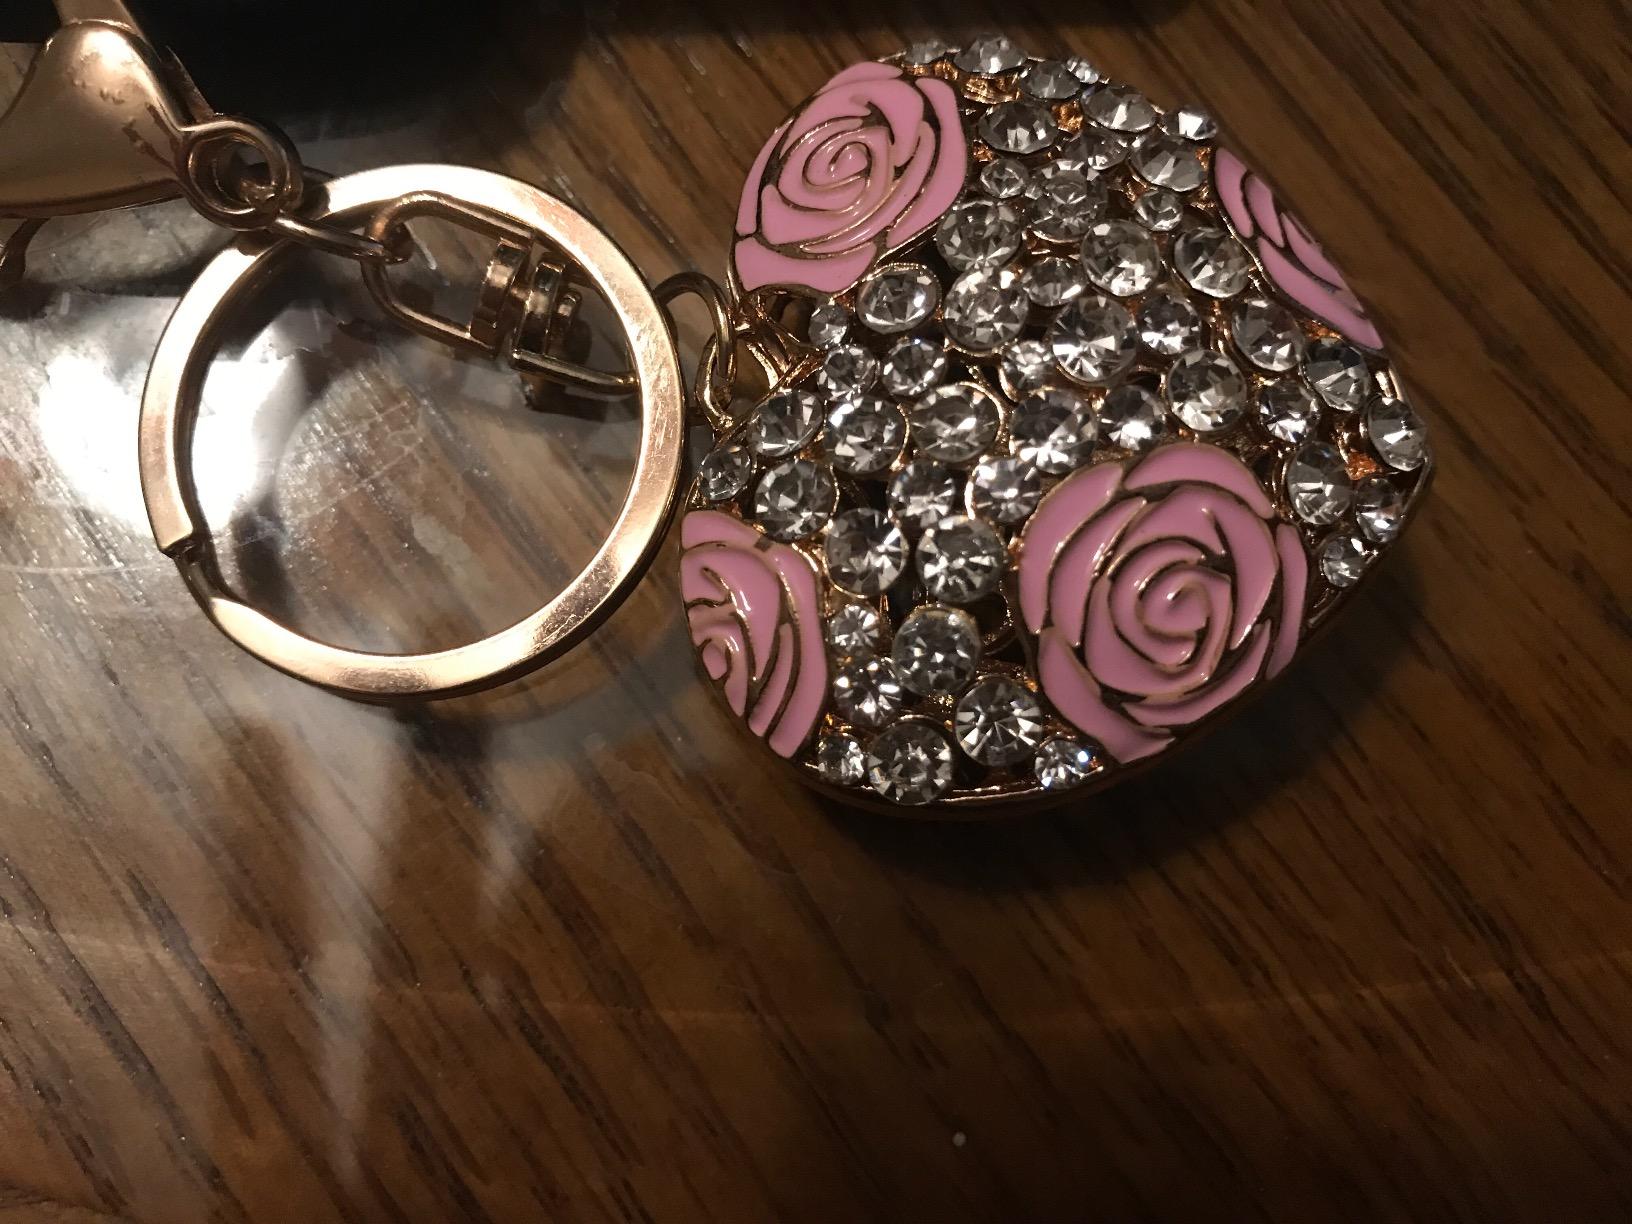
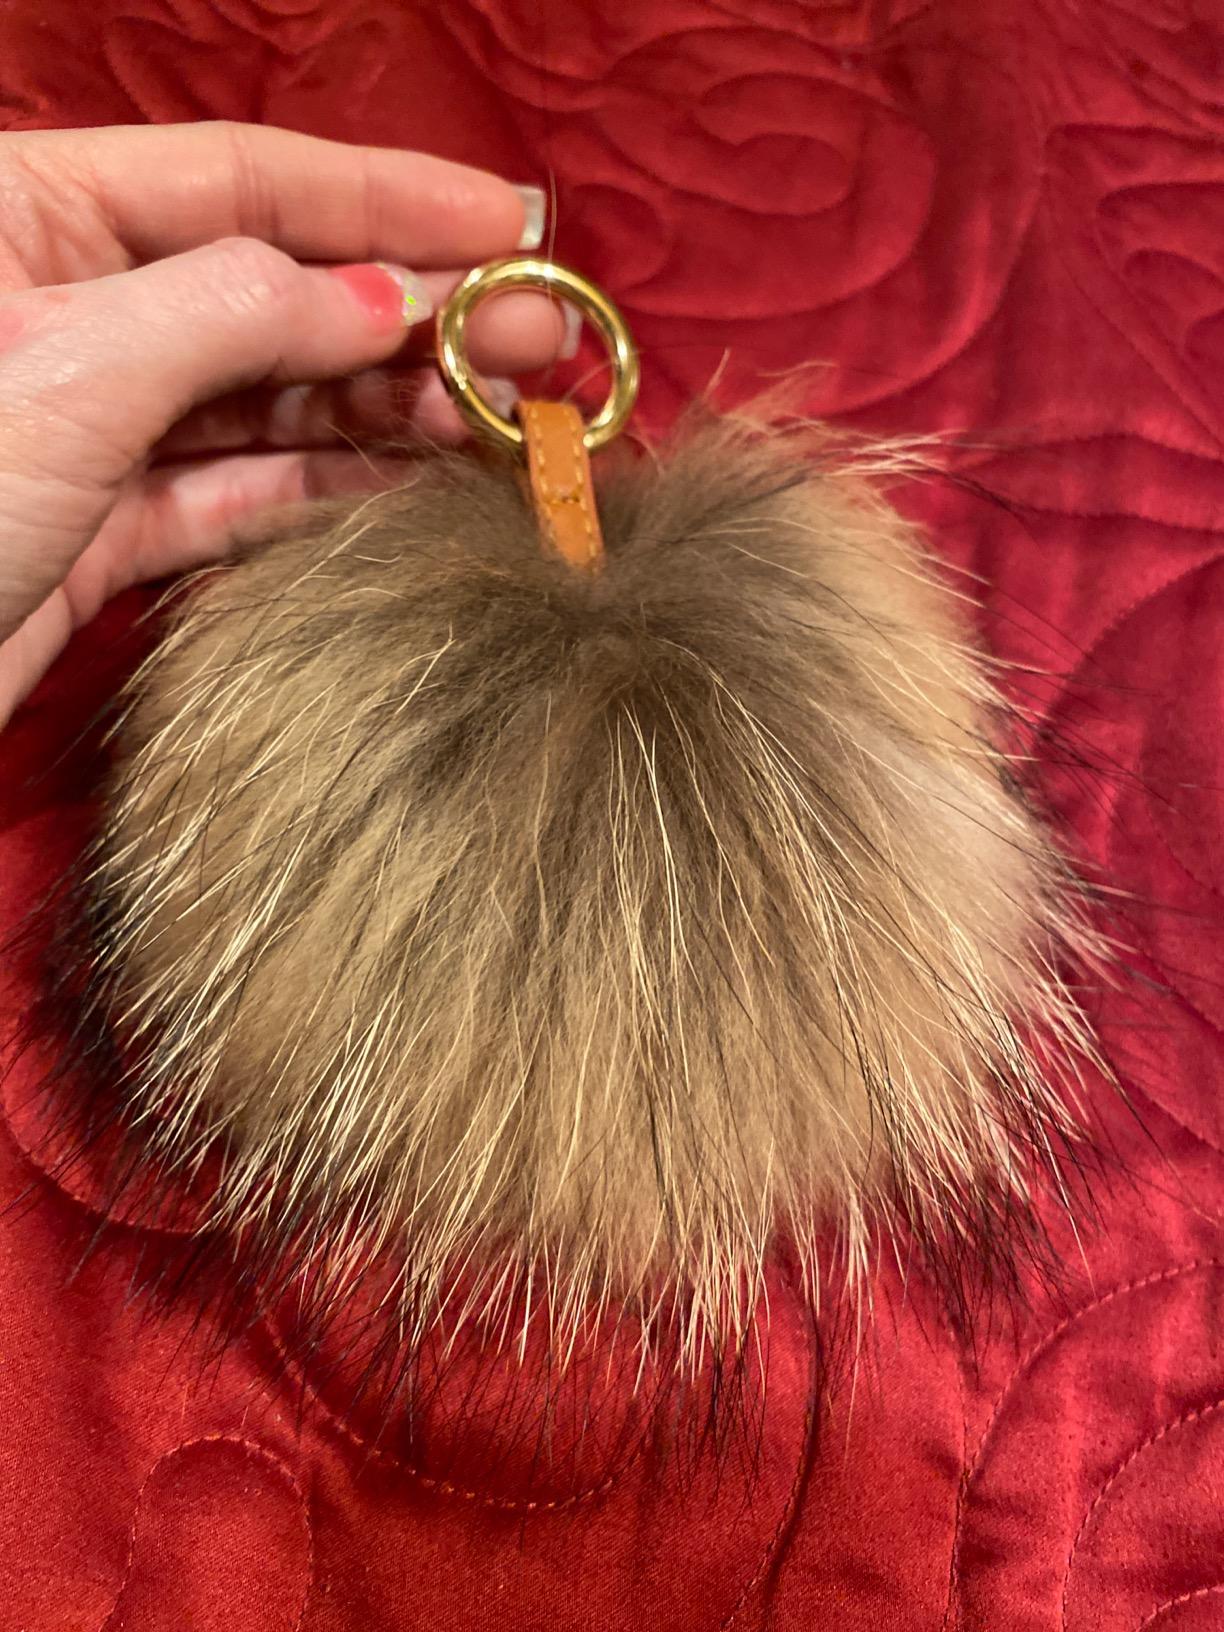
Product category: accessories_keychain
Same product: no